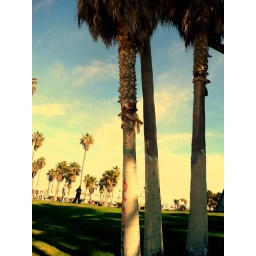
Palm trees in Veince beach